Antonio Benarrivo

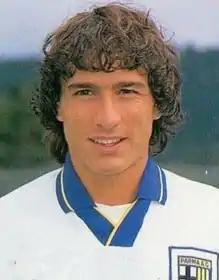
Benarrivo with Parma in 1993

Antonio Benarrivo (born 21 August 1968) is an Italian former professional footballer who played as a defender. One of the best players in the world in his position in the 1990s, Benarrivo was an energetic attacking full-back capable of operating on both wings; he began his career with Brindisi in 1986, and later moved to Padova in 1989. He came to prominence during his time with Parma, joining the club in 1991; he won several domestic and European titles with the team and eventually became the club's record appearance holder in Serie A and in European competitions.